Edward Thomas (poet)

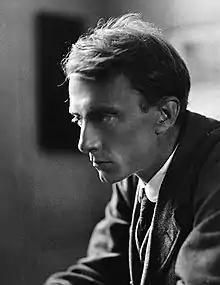
Thomas in 1905

Philip Edward Thomas (3 March 1878 – 9 April 1917) was a British writer of English poetry and prose. He is sometimes considered a war poet, although few of his poems deal directly with his war experiences. He only started writing poetry at the age of 36, but by that time he had already been a prolific critic, biographer, nature writer and travel writer for two decades. In 1915, he enlisted in the British Army to fight in the First World War and was killed in action during the Battle of Arras in 1917, soon after he arrived in France.